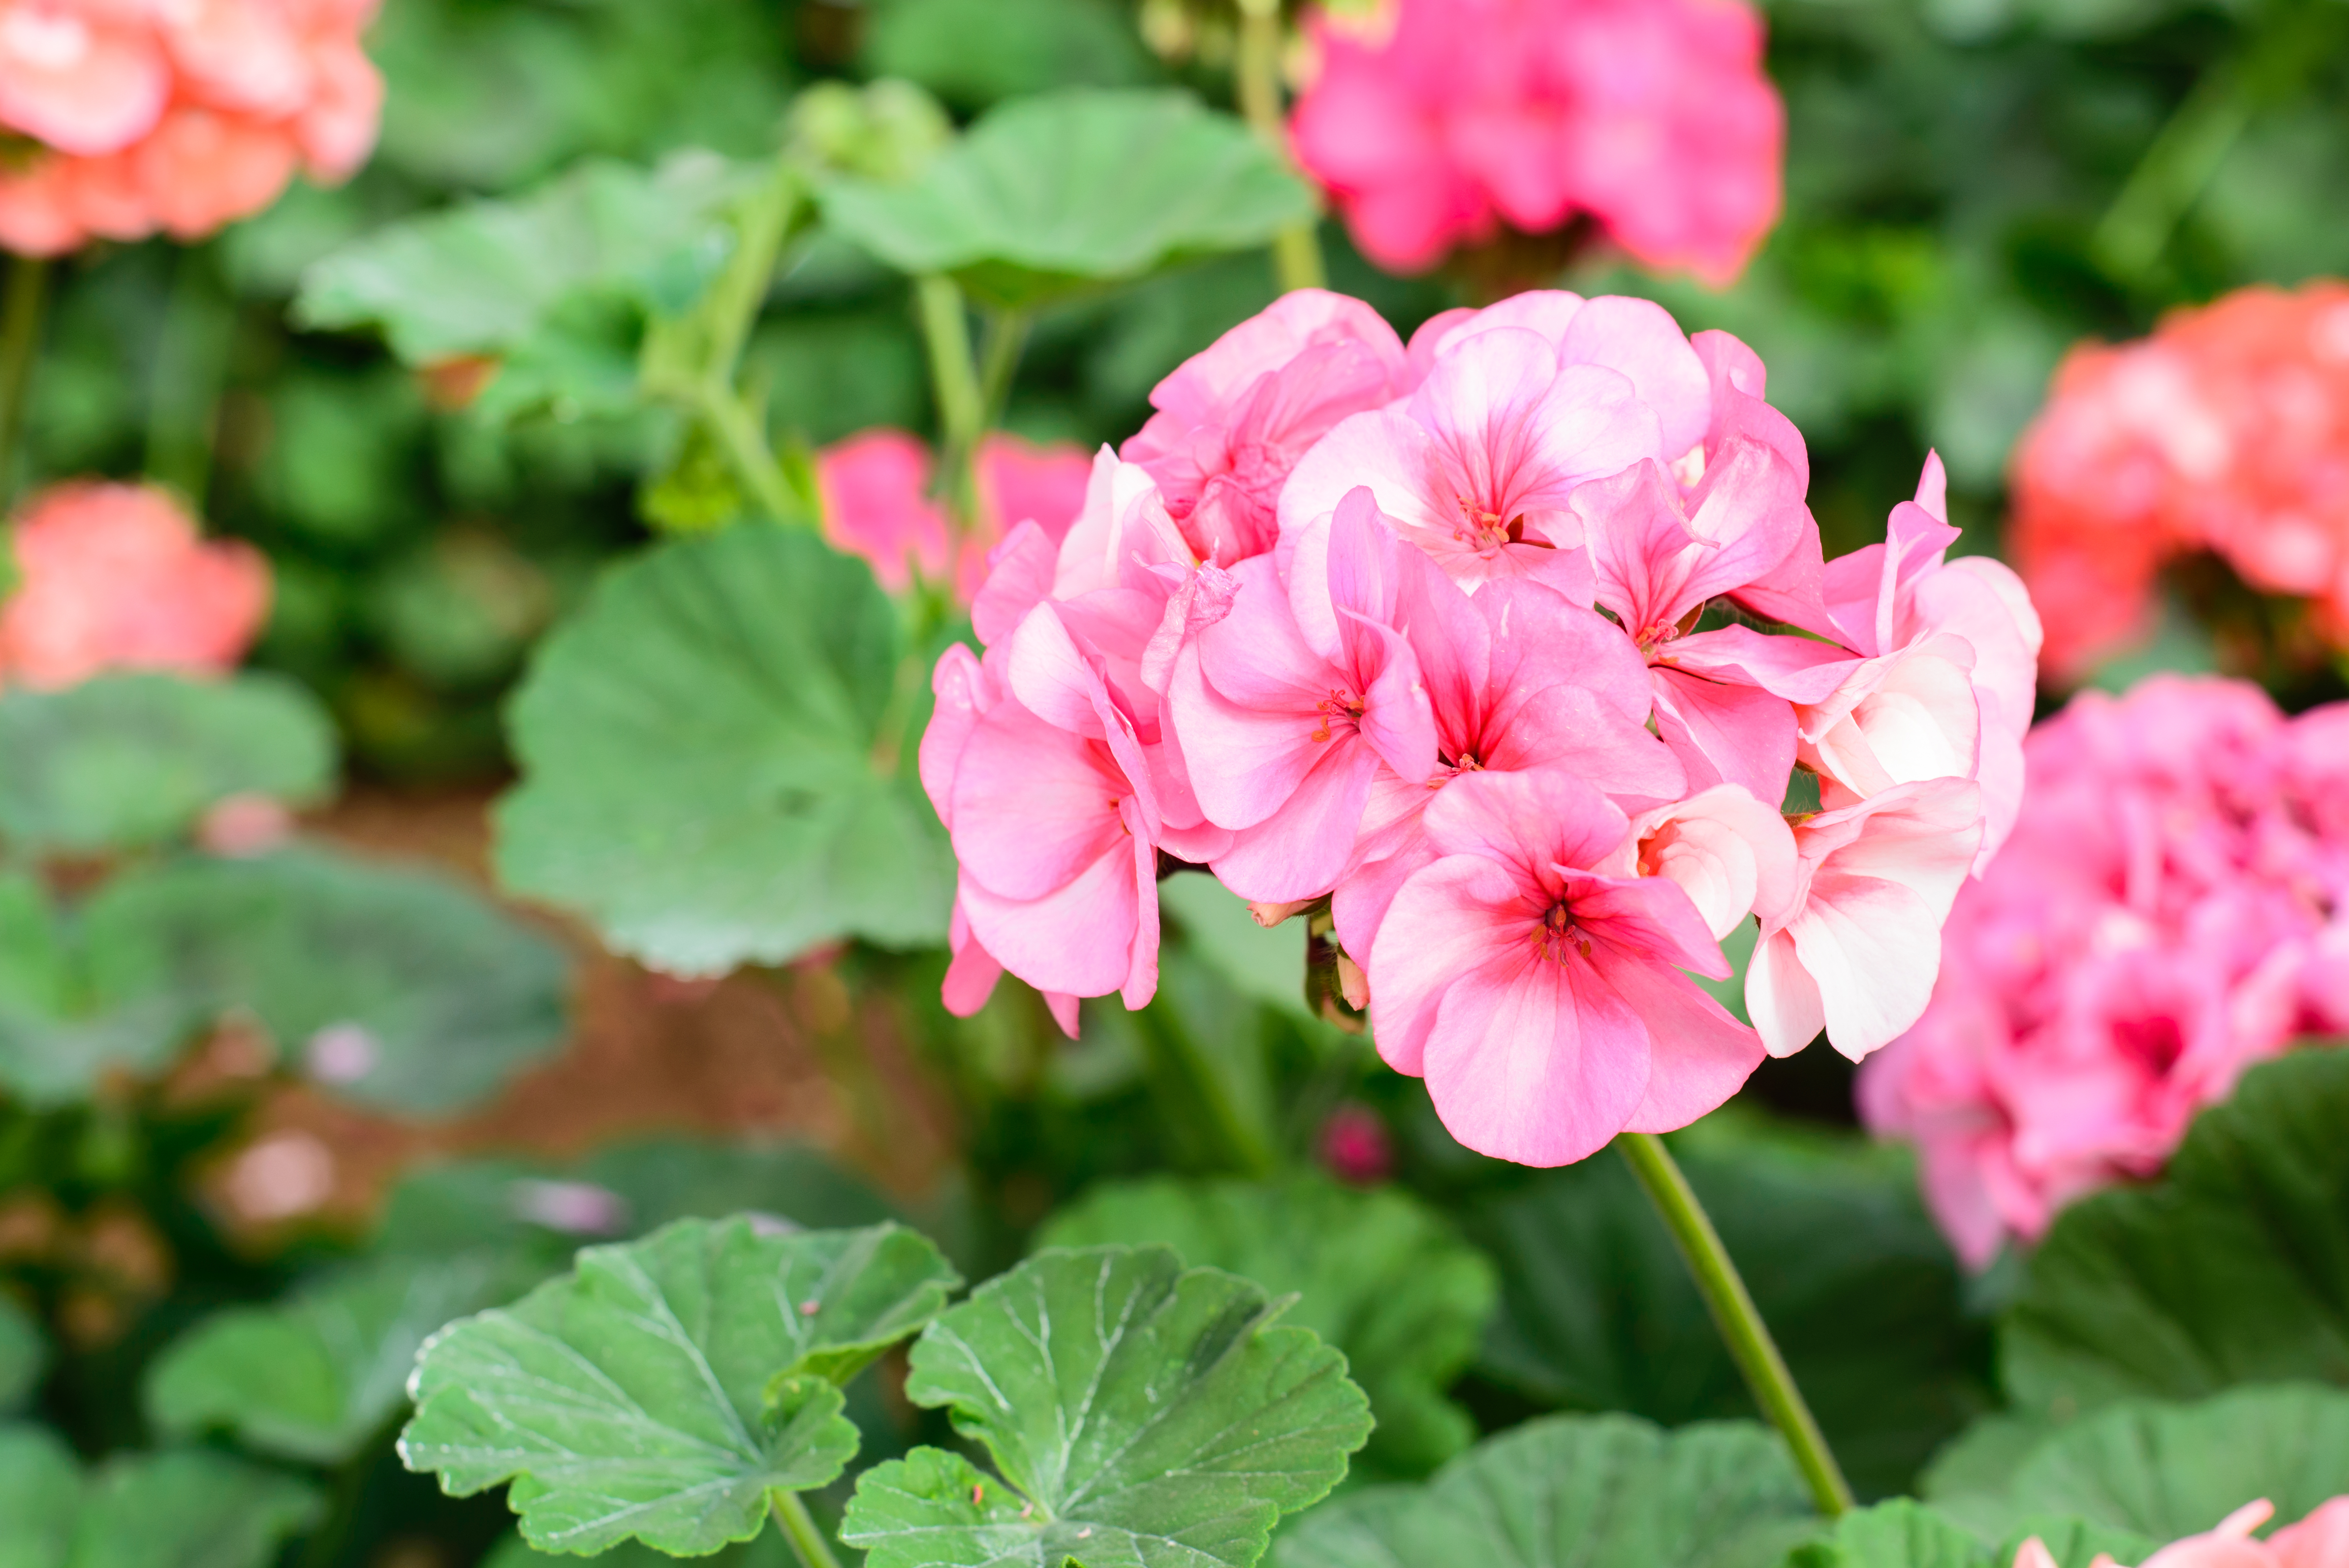
flower, pink, garden, gardens, pink flower, nature, summer, spring, landscape, white flower, blossom, rose, beautiful, pretty, fine, lovely, plant, flowering plant, petal, annual plant, geranium, geraniales, geraniaceae, hydrangea, herbaceous plant, primula